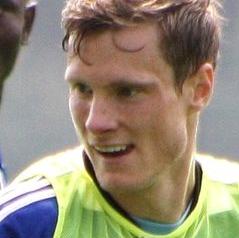
Age: 27